Portrait of Mrs Mary Graham

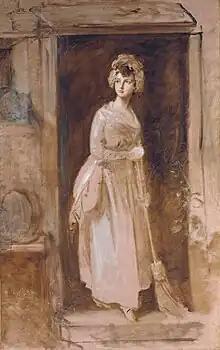
Thomas Gainsborough (1727-1788) "The Housemaid". When criticized that Mary's beauty came partially from her fancy clothes, Gainsborough ardently disagreed and made a point of sketching Mary in simple maid clothes.

Thomas Graham lived another 50 years and died in 1843, he never remarried. He was so grief-stricken, he could not bring himself to look upon his wife's portrait. It was placed into storage and almost forgotten about, until it was exhibited 65 years later in Manchester in 1857. Two years later it was bequeathed by his cousin and heir, Robert Graham to the recently opened Scottish National Gallery.